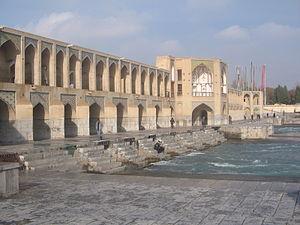
Ispahan [ispaɑ̃] est une ville d'Iran, capitale de la province d'Ispahan. Elle est située à 340 kilomètres au sud de Téhéran, au croisement de deux voies importantes reliant l'ouest à l'est et le nord au sud du pays. Ispahan était en septembre 2015 la troisième ville la plus peuplée d'Iran, avec 2 031 324 habitants, appelés en français les Ispahanais. La zone métropolitaine d'Ispahan est un des centres majeurs de l'industrie et de l'enseignement en Iran.